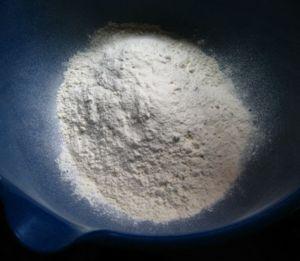
La farine est une poudre obtenue en broyant et en moulant des céréales ou d'autres produits agricoles alimentaires solides, souvent des graines. La farine issue de céréales contenant du gluten, comme le blé, est l'un des principaux éléments de l'alimentation de certains peuples du monde. D'autres peuples encore utilisent des céréales comme le maïs pour s'alimenter et faire de la farine Elle est à la base de la fabrication des pains, des pâtes, des crêpes, des pâtisseries et de plusieurs mets.
La farine de blé est le résultat de la mouture de la graine du blé tendre ou froment. La mouture a pris diverses formes depuis les premiers usages de la meule à grains.